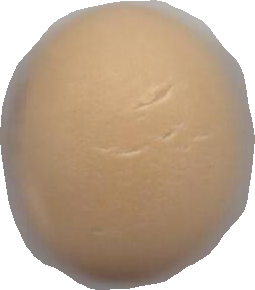
Variety: Grobogan